Pheasant Lane Mall

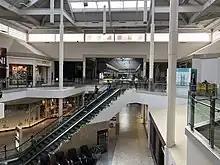
Interior of the mall near the north end

added in 1993. The site was previously a drive-in movie theatre, and for several years following its opening, the former movie screen was used to display the double pheasant logo of the mall.